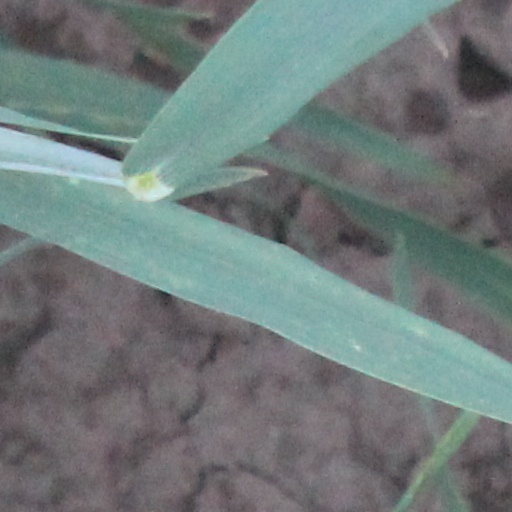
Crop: wheat